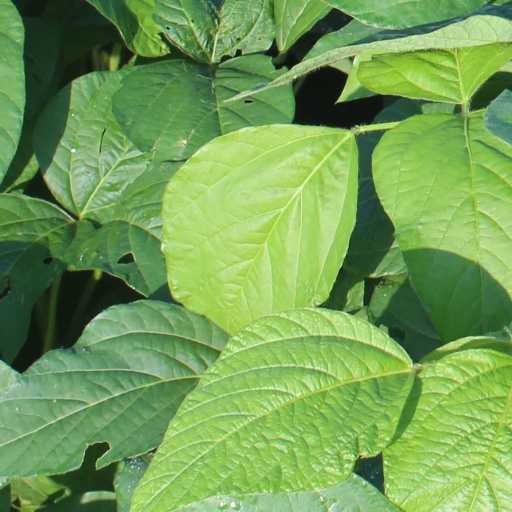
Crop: soybean